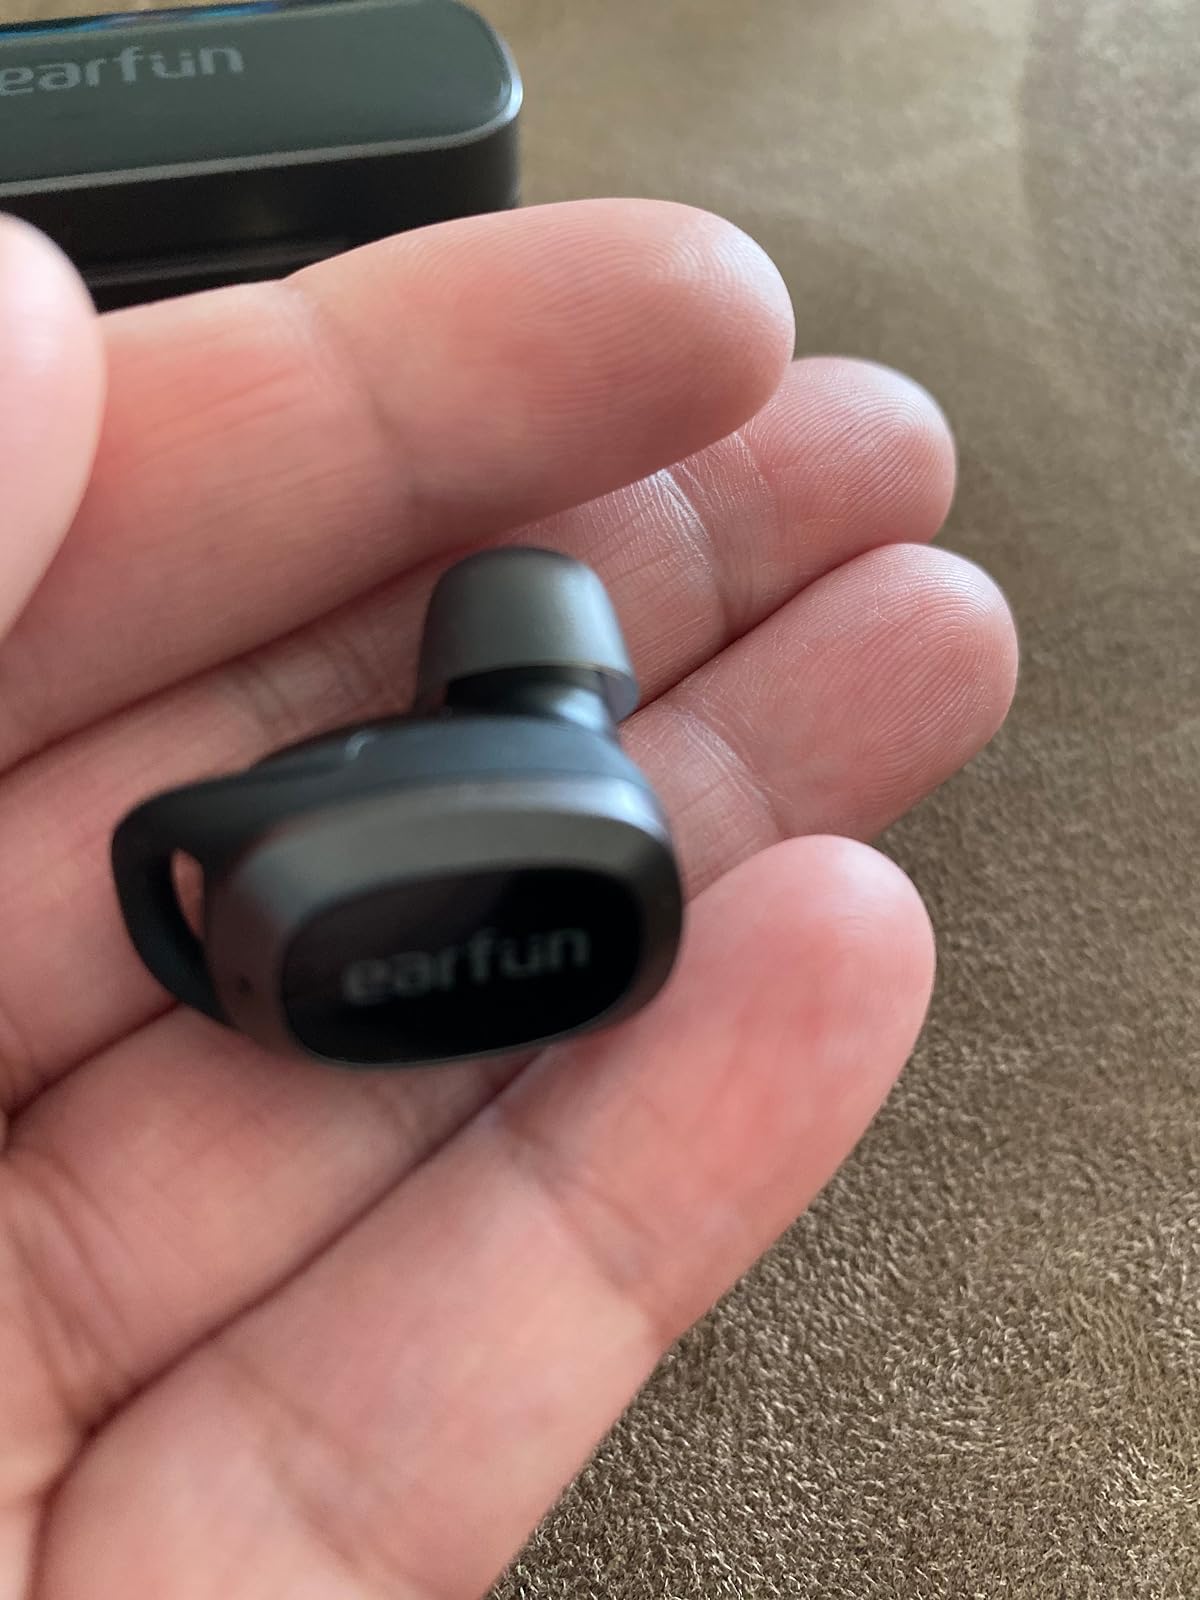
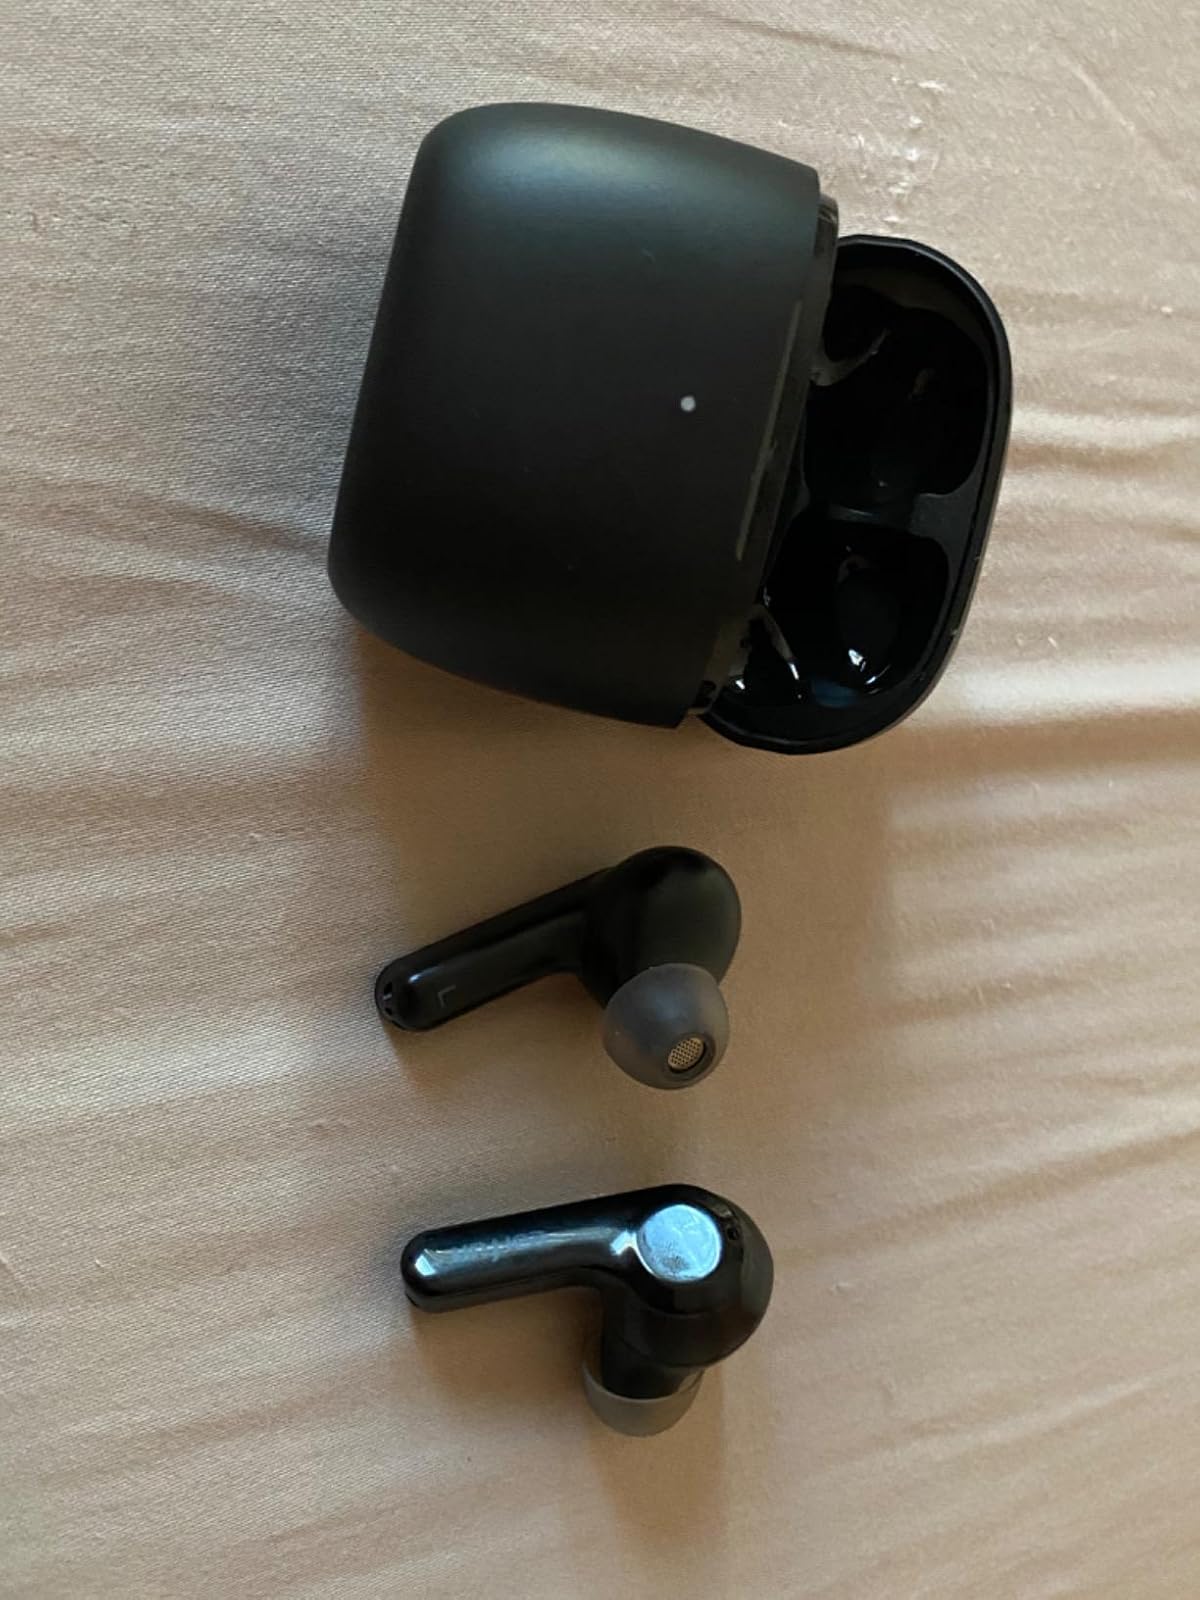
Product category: earbuds
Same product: no